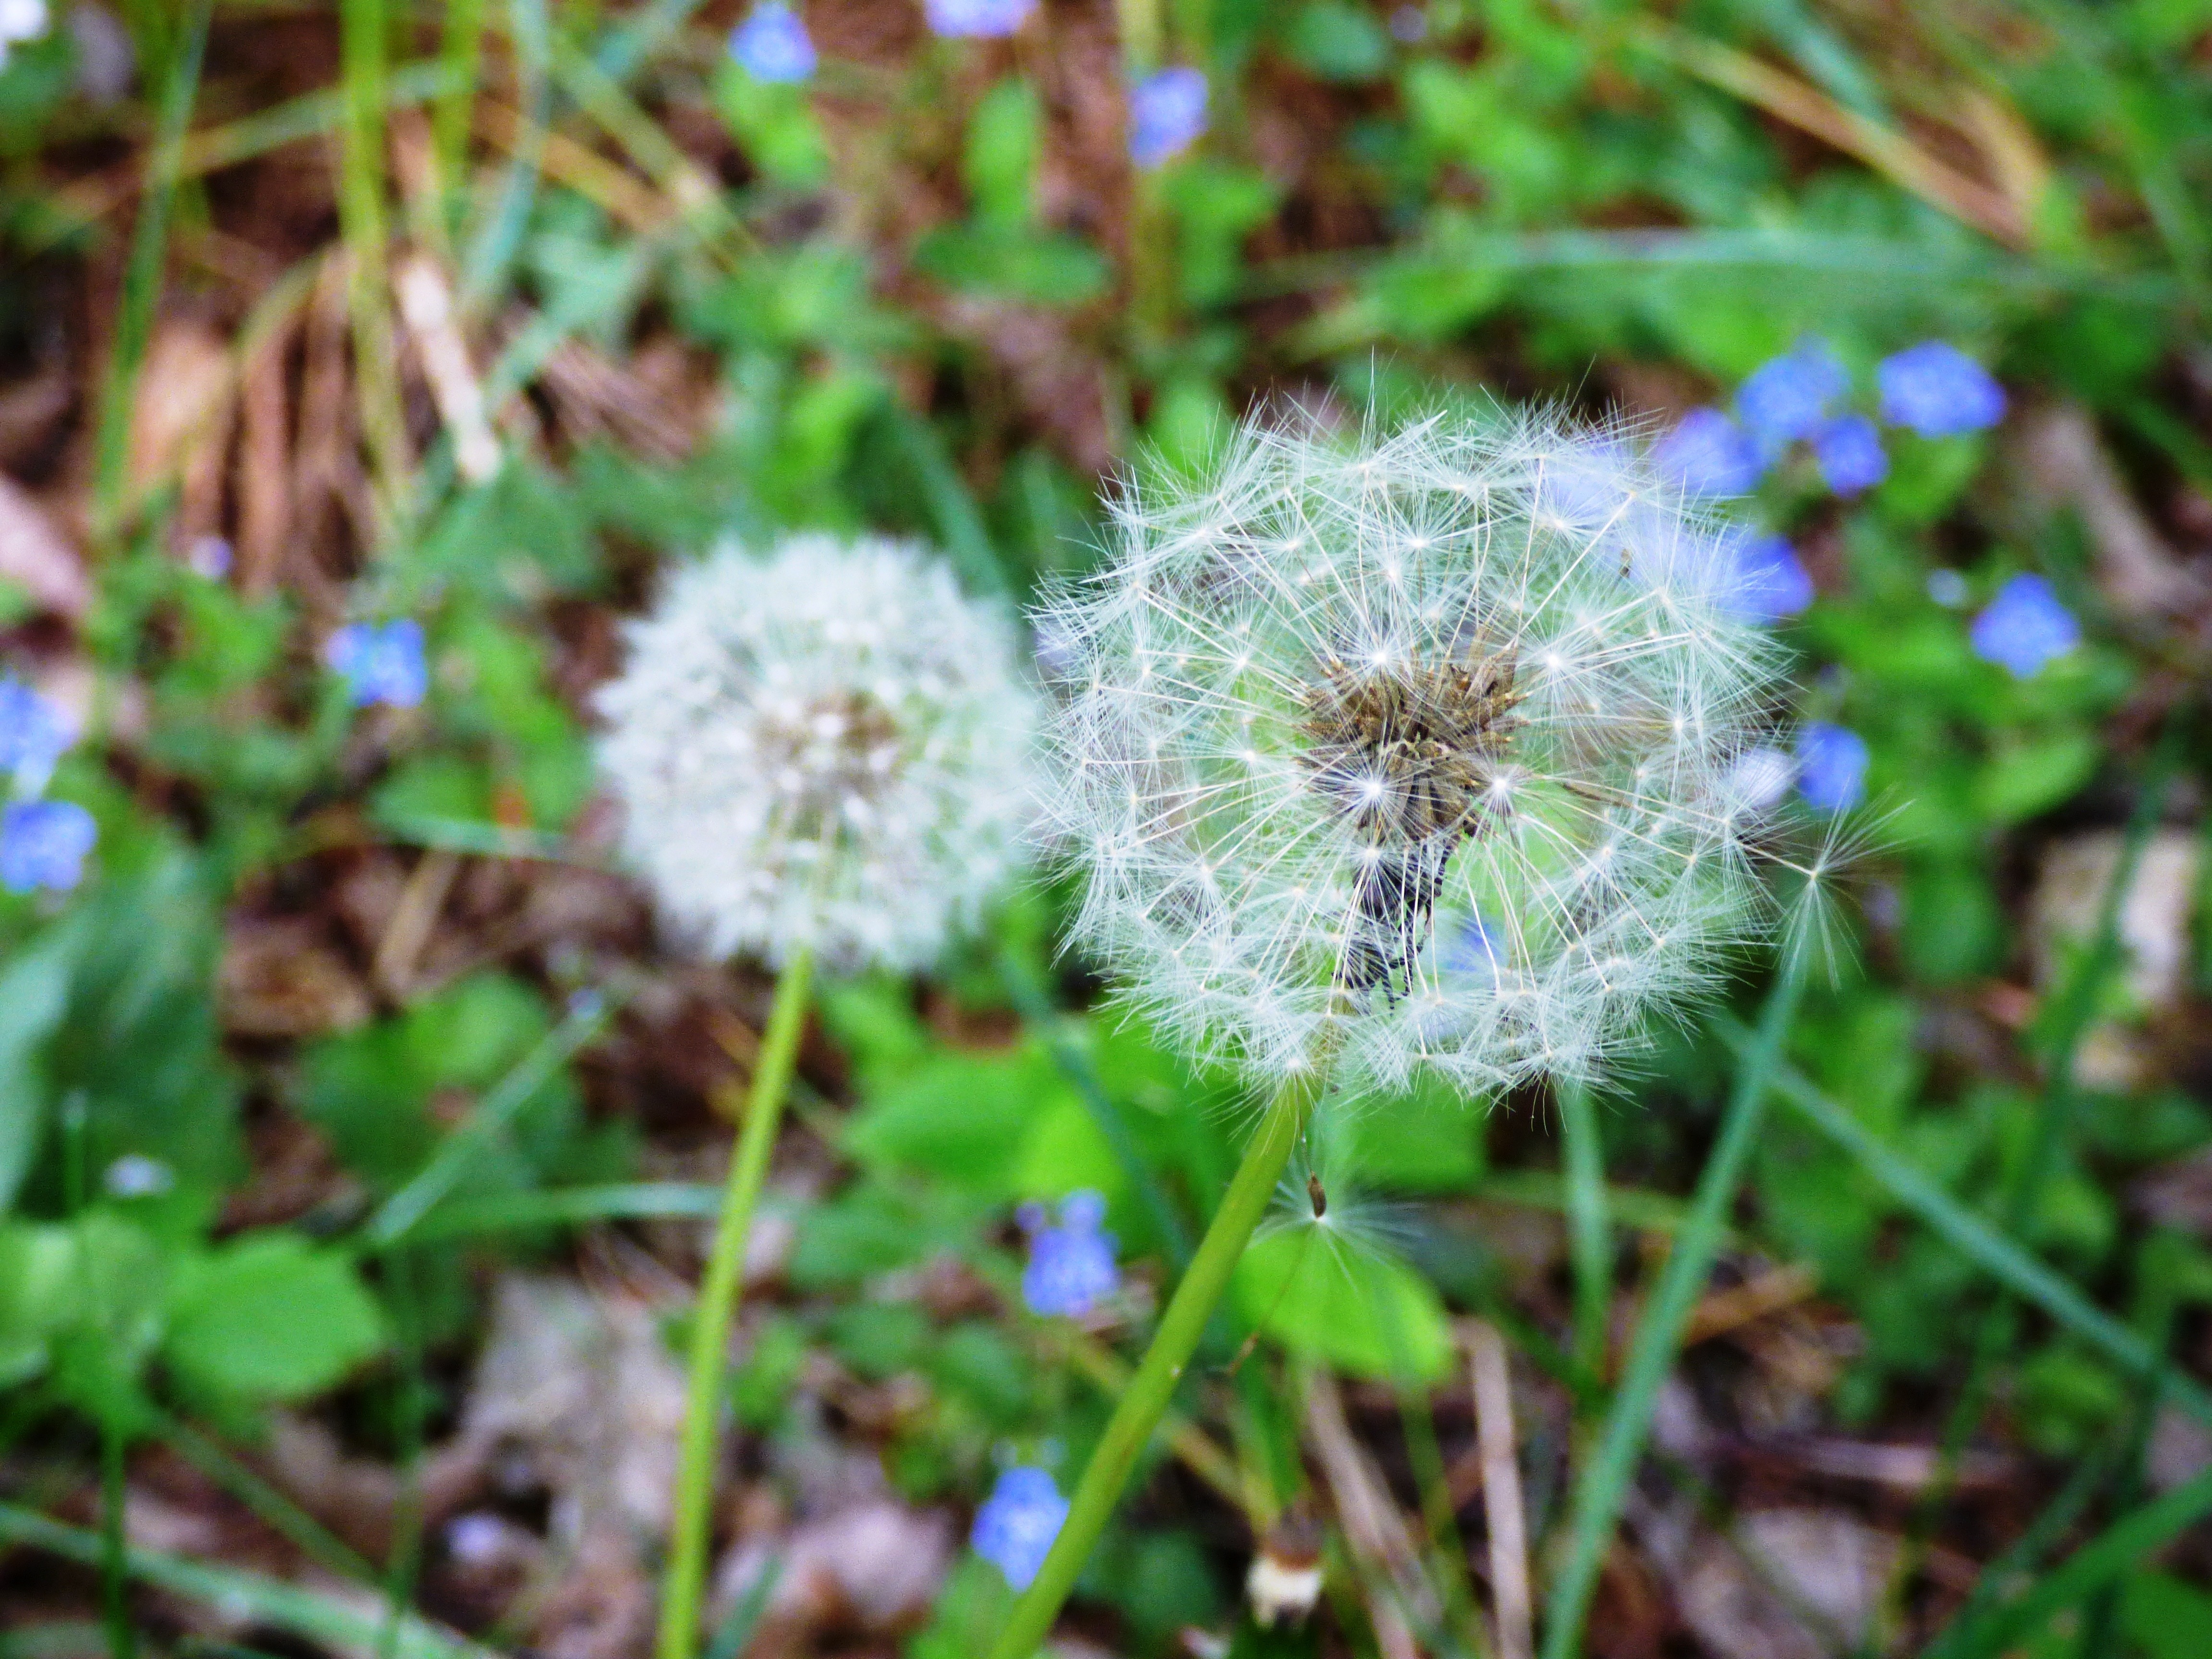
nature, grass, plant, meadow, dandelion, flower, wind, pollen, spring, green, macro, botany, flora, wildflower, flowers, seeds, woodland, vulgaris, macro photography, flowering plant, daisy family, the delicacy, medicinal products, nuns, sonchus oleraceus, doctor's office, lactarius, plant stem, land plant